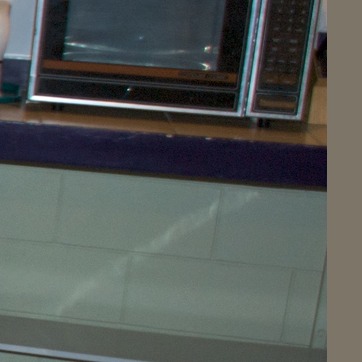
Material: tile